Paul di Resta

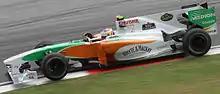
Di Resta during practice at the 2010 Malaysian Grand Prix.

Di Resta tested for the McLaren Formula One team, and was in the frame for a drive with the Force India team for the 2009 season due to the teams' shared engine supplier, Mercedes-Benz. However, Force India chose to retain Giancarlo Fisichella and Adrian Sutil, with Vitantonio Liuzzi as reserve driver.